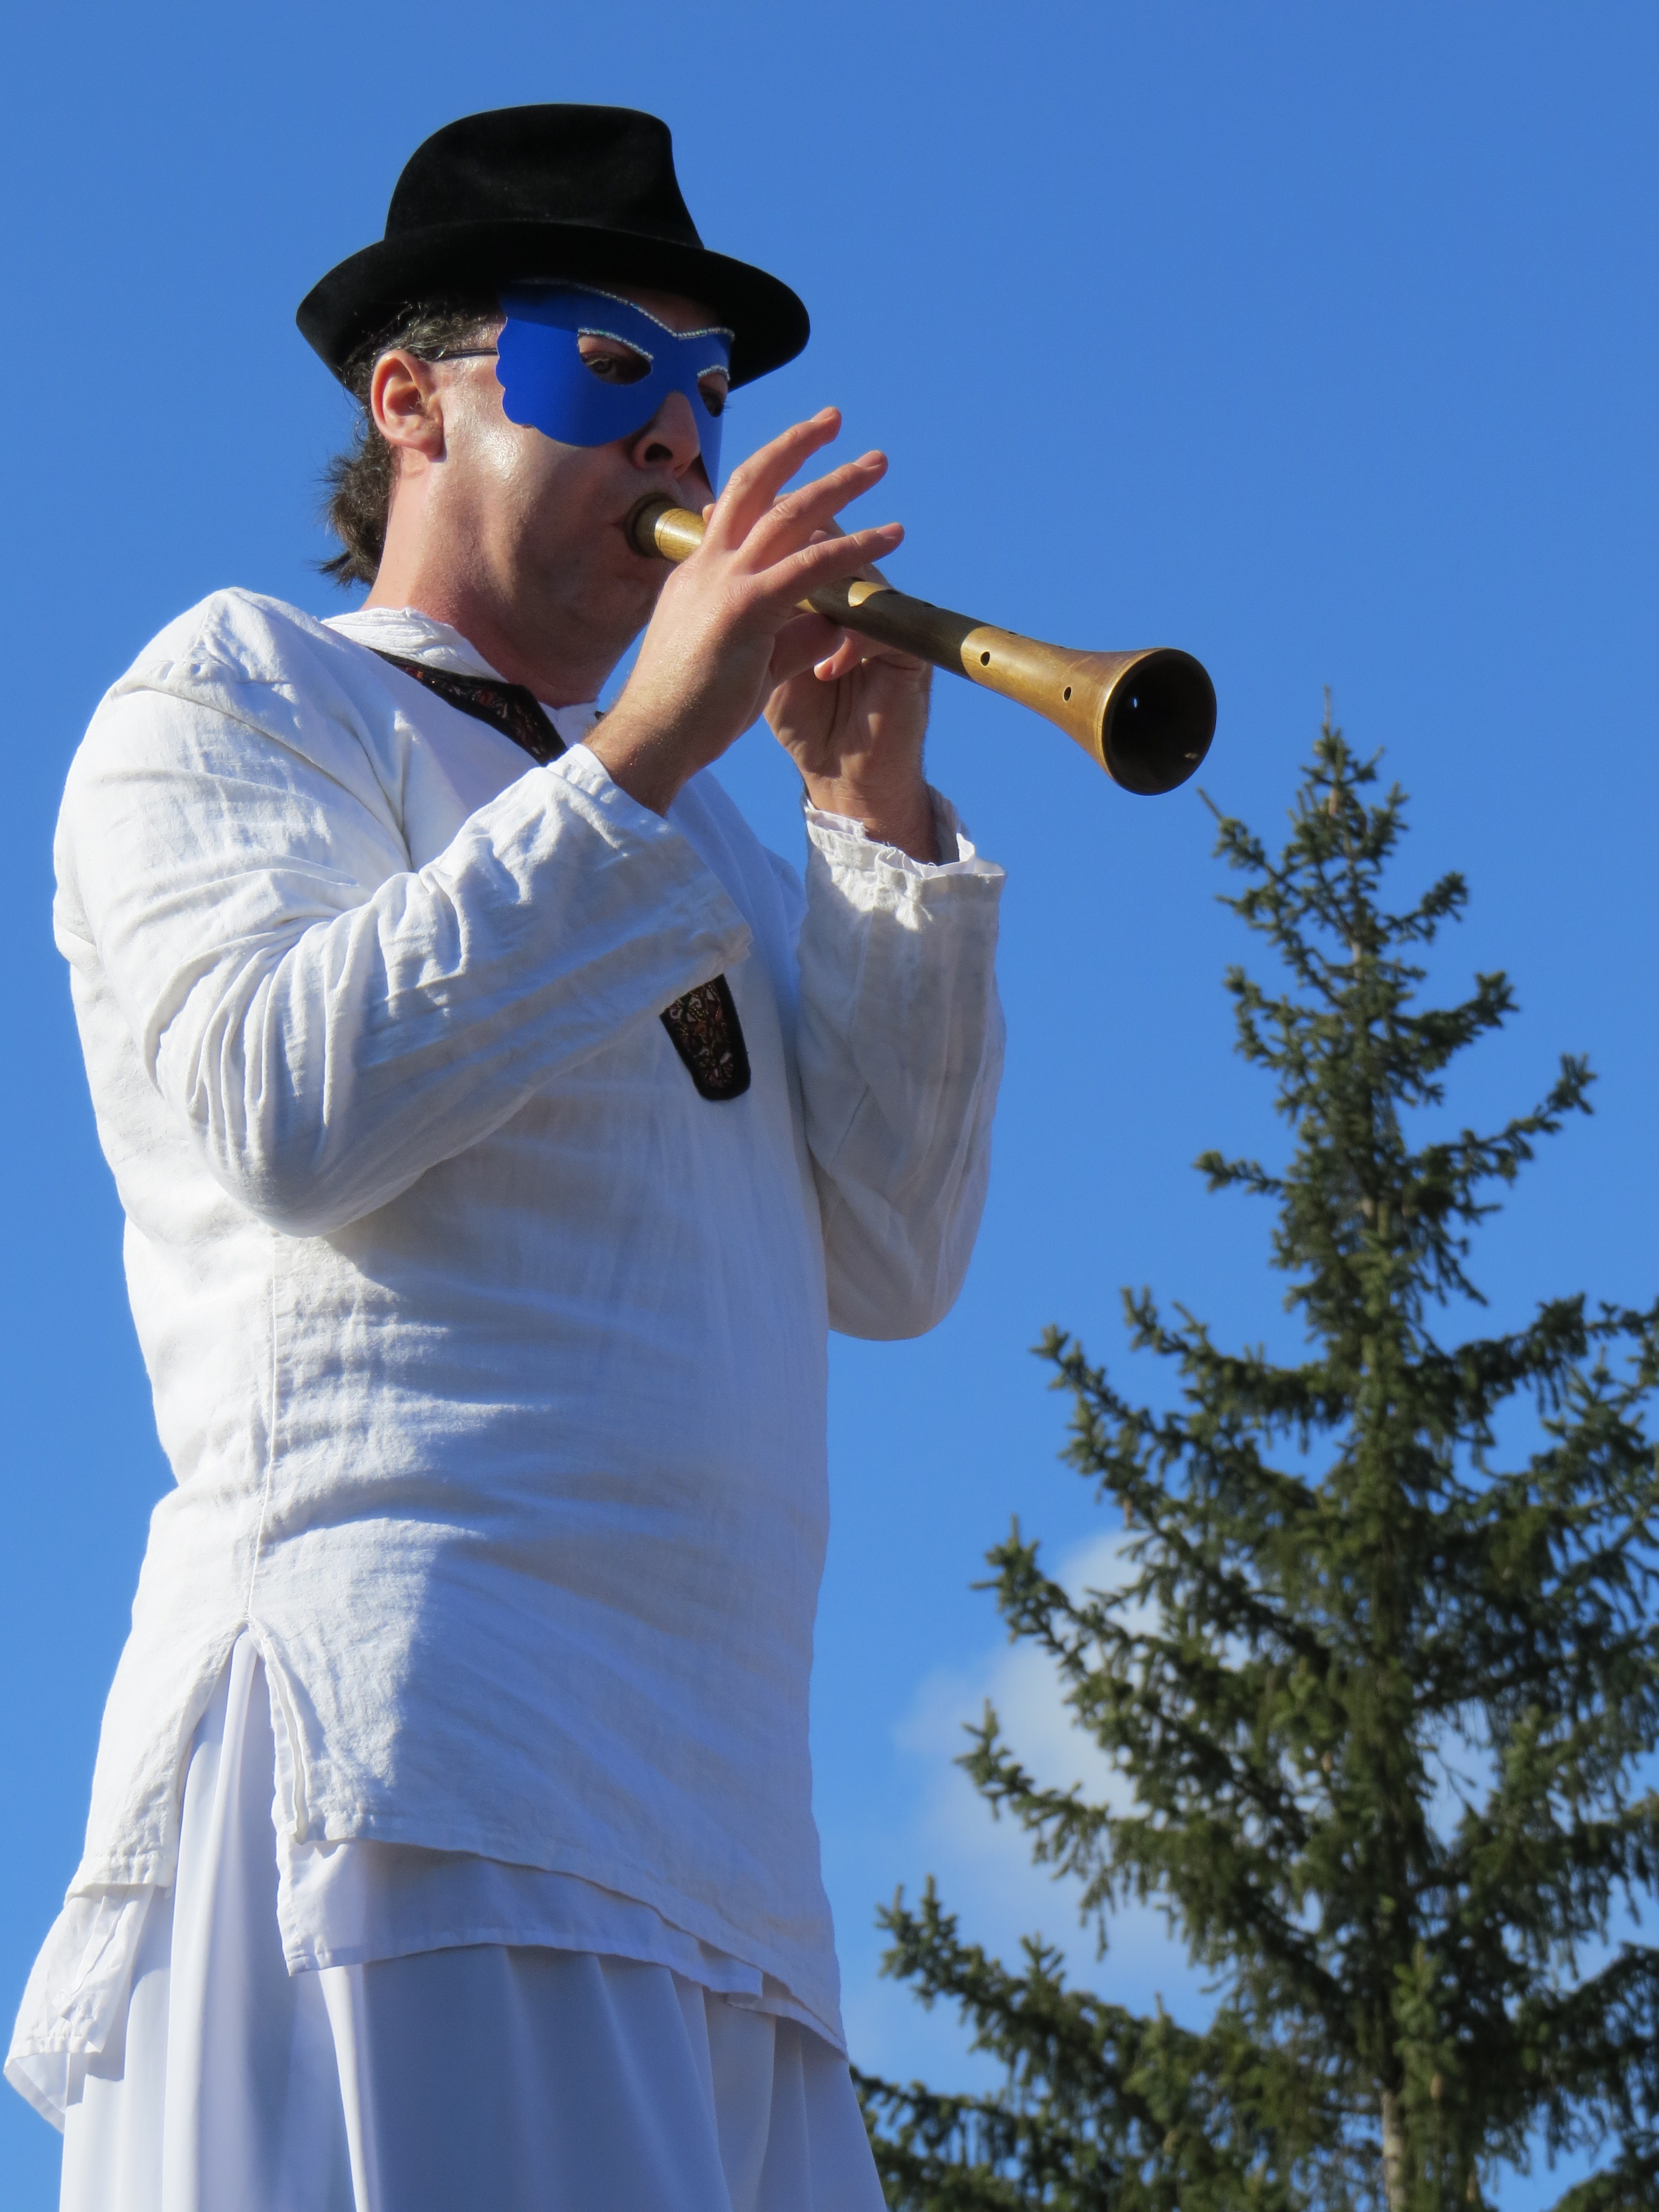
person, carnival, blue, musician, musical instrument, singing, bagpipe in turkish, feny b v l